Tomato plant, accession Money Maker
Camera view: tilt-top (135 deg); turntable rotation: 120 degrees
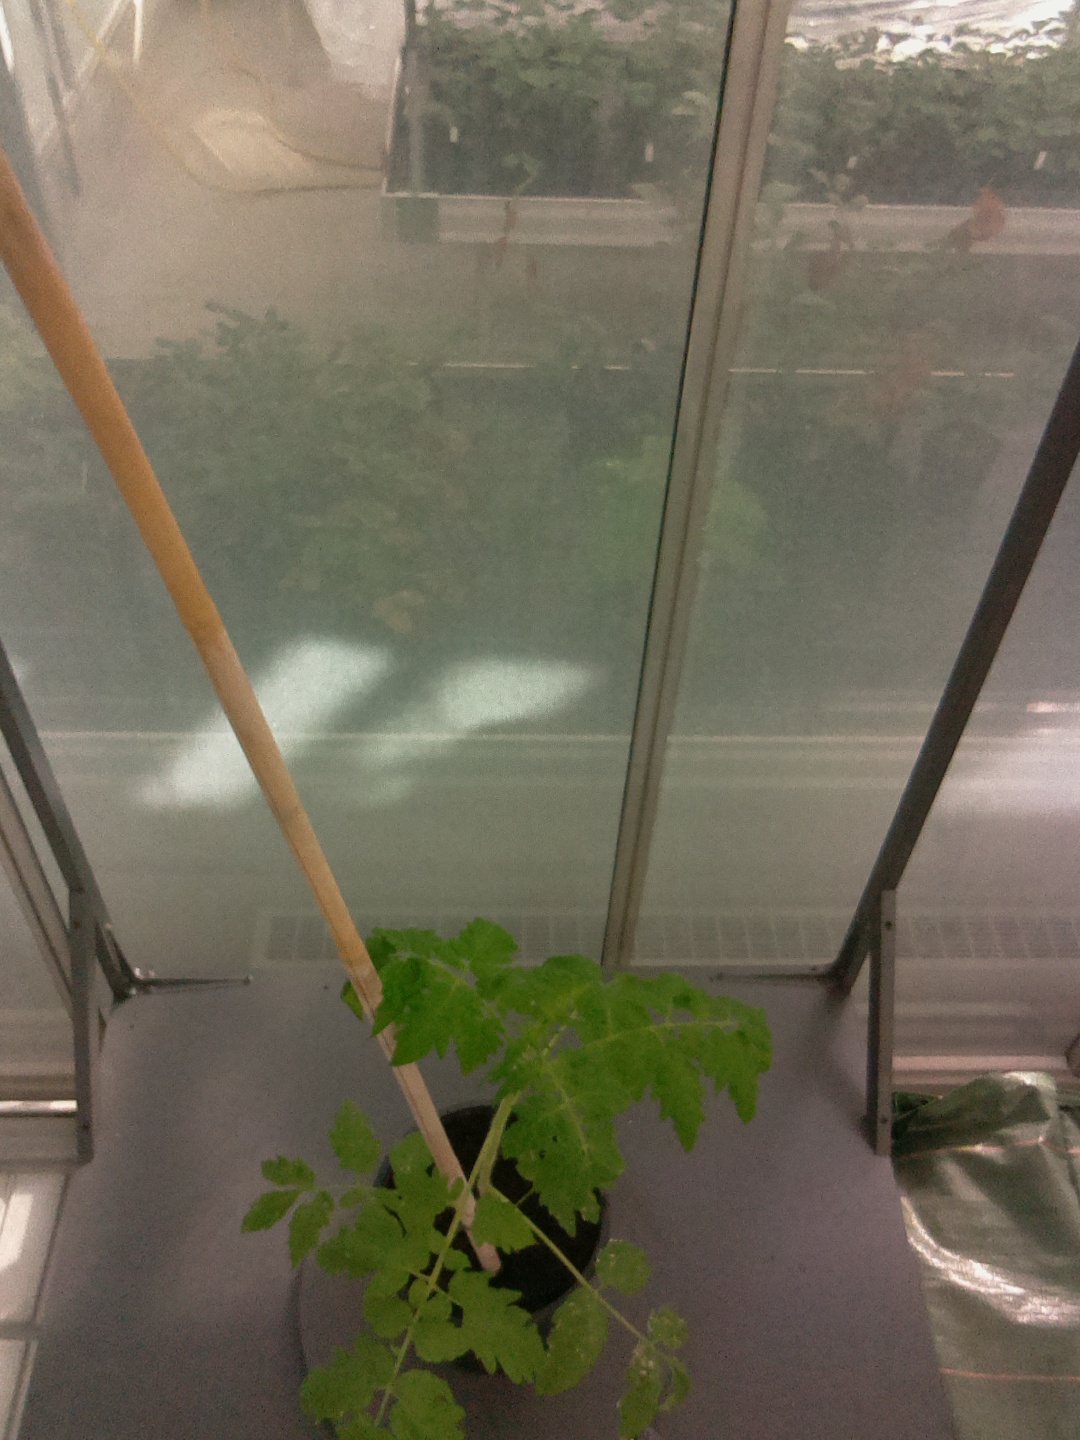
BBCH growth stage 14: 8 of true leaves visible